Panhard PL 17

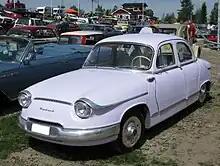
1960 Panhard PL 17

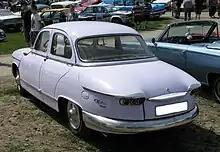
1960 Panhard 17 rear view

The model's name was derived from "PL" for "Panhard et Levassor" (the original full name of the company), with the "17" coming from the sum of 5+6+6, being 5 CV (fiscal horses, in the French power rating system) plus 6 for the car's six seats, plus 6 for the car's economy of . As the car was developed under close supervision by Citroën, it was also no coincidence that 17 is a lower number than that of the DS 19.